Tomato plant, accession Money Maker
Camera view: vertical (180 deg); turntable rotation: 120 degrees
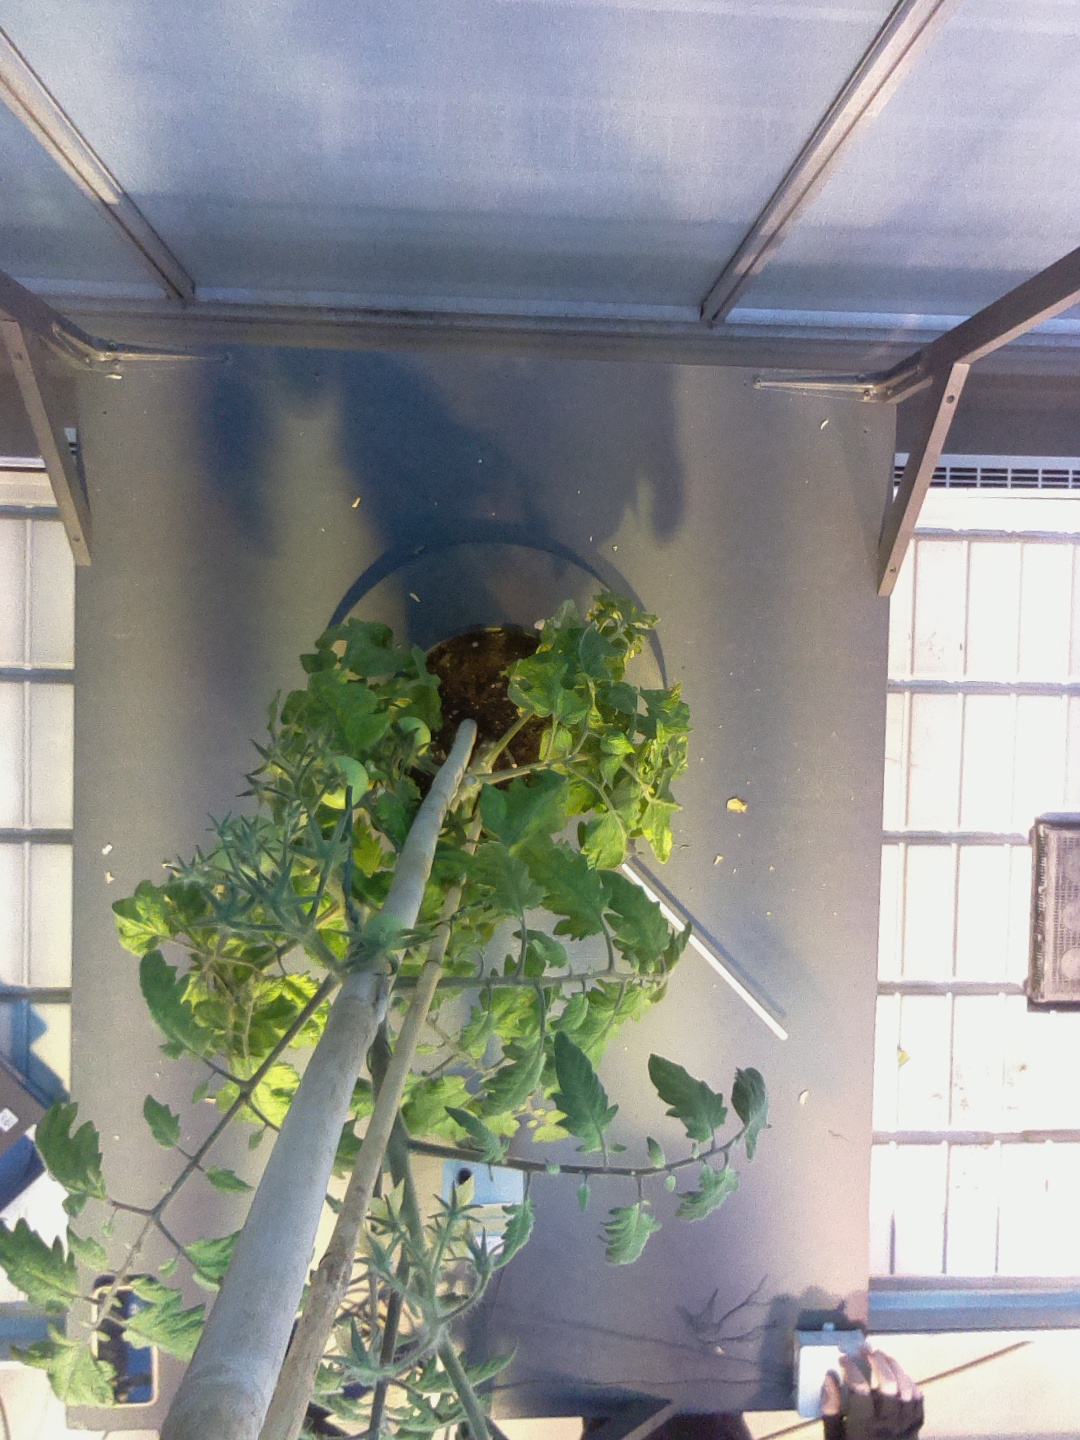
BBCH growth stage 72: 20%-30% of final fruit size